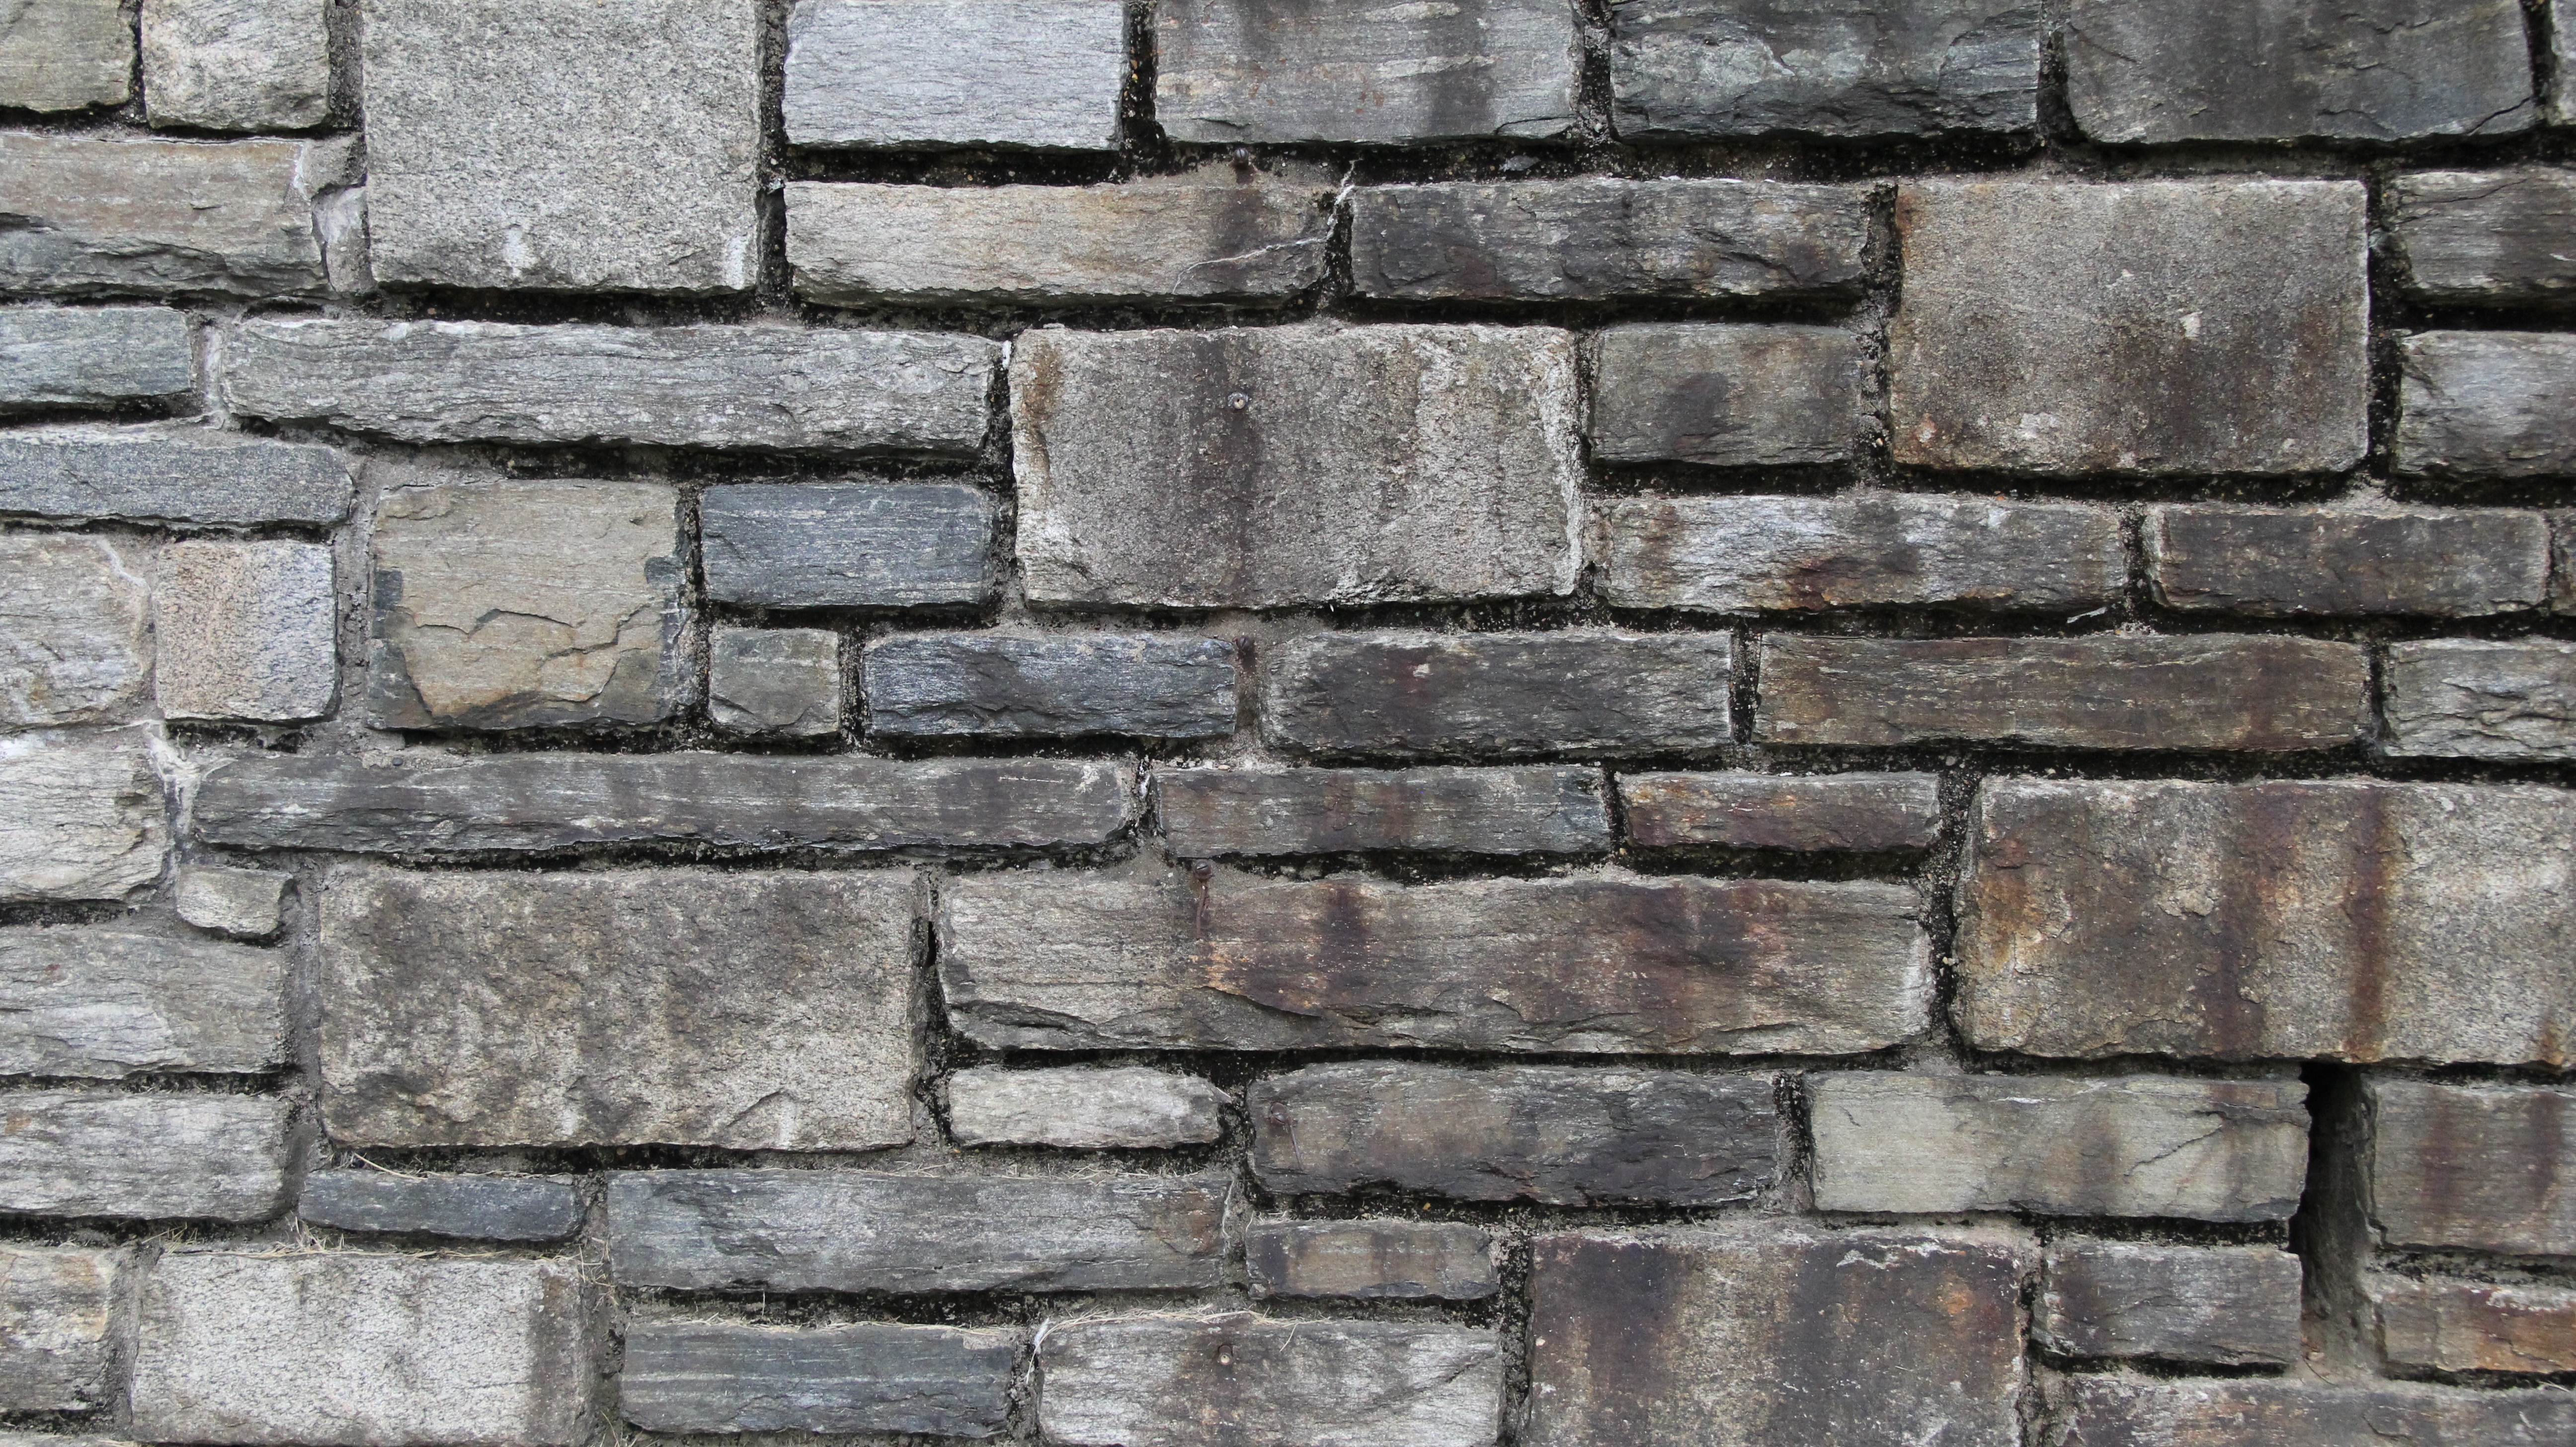
rock, architecture, texture, floor, cobblestone, wall, stone, stone wall, brick, material, grey, brickwork, aged, flooring